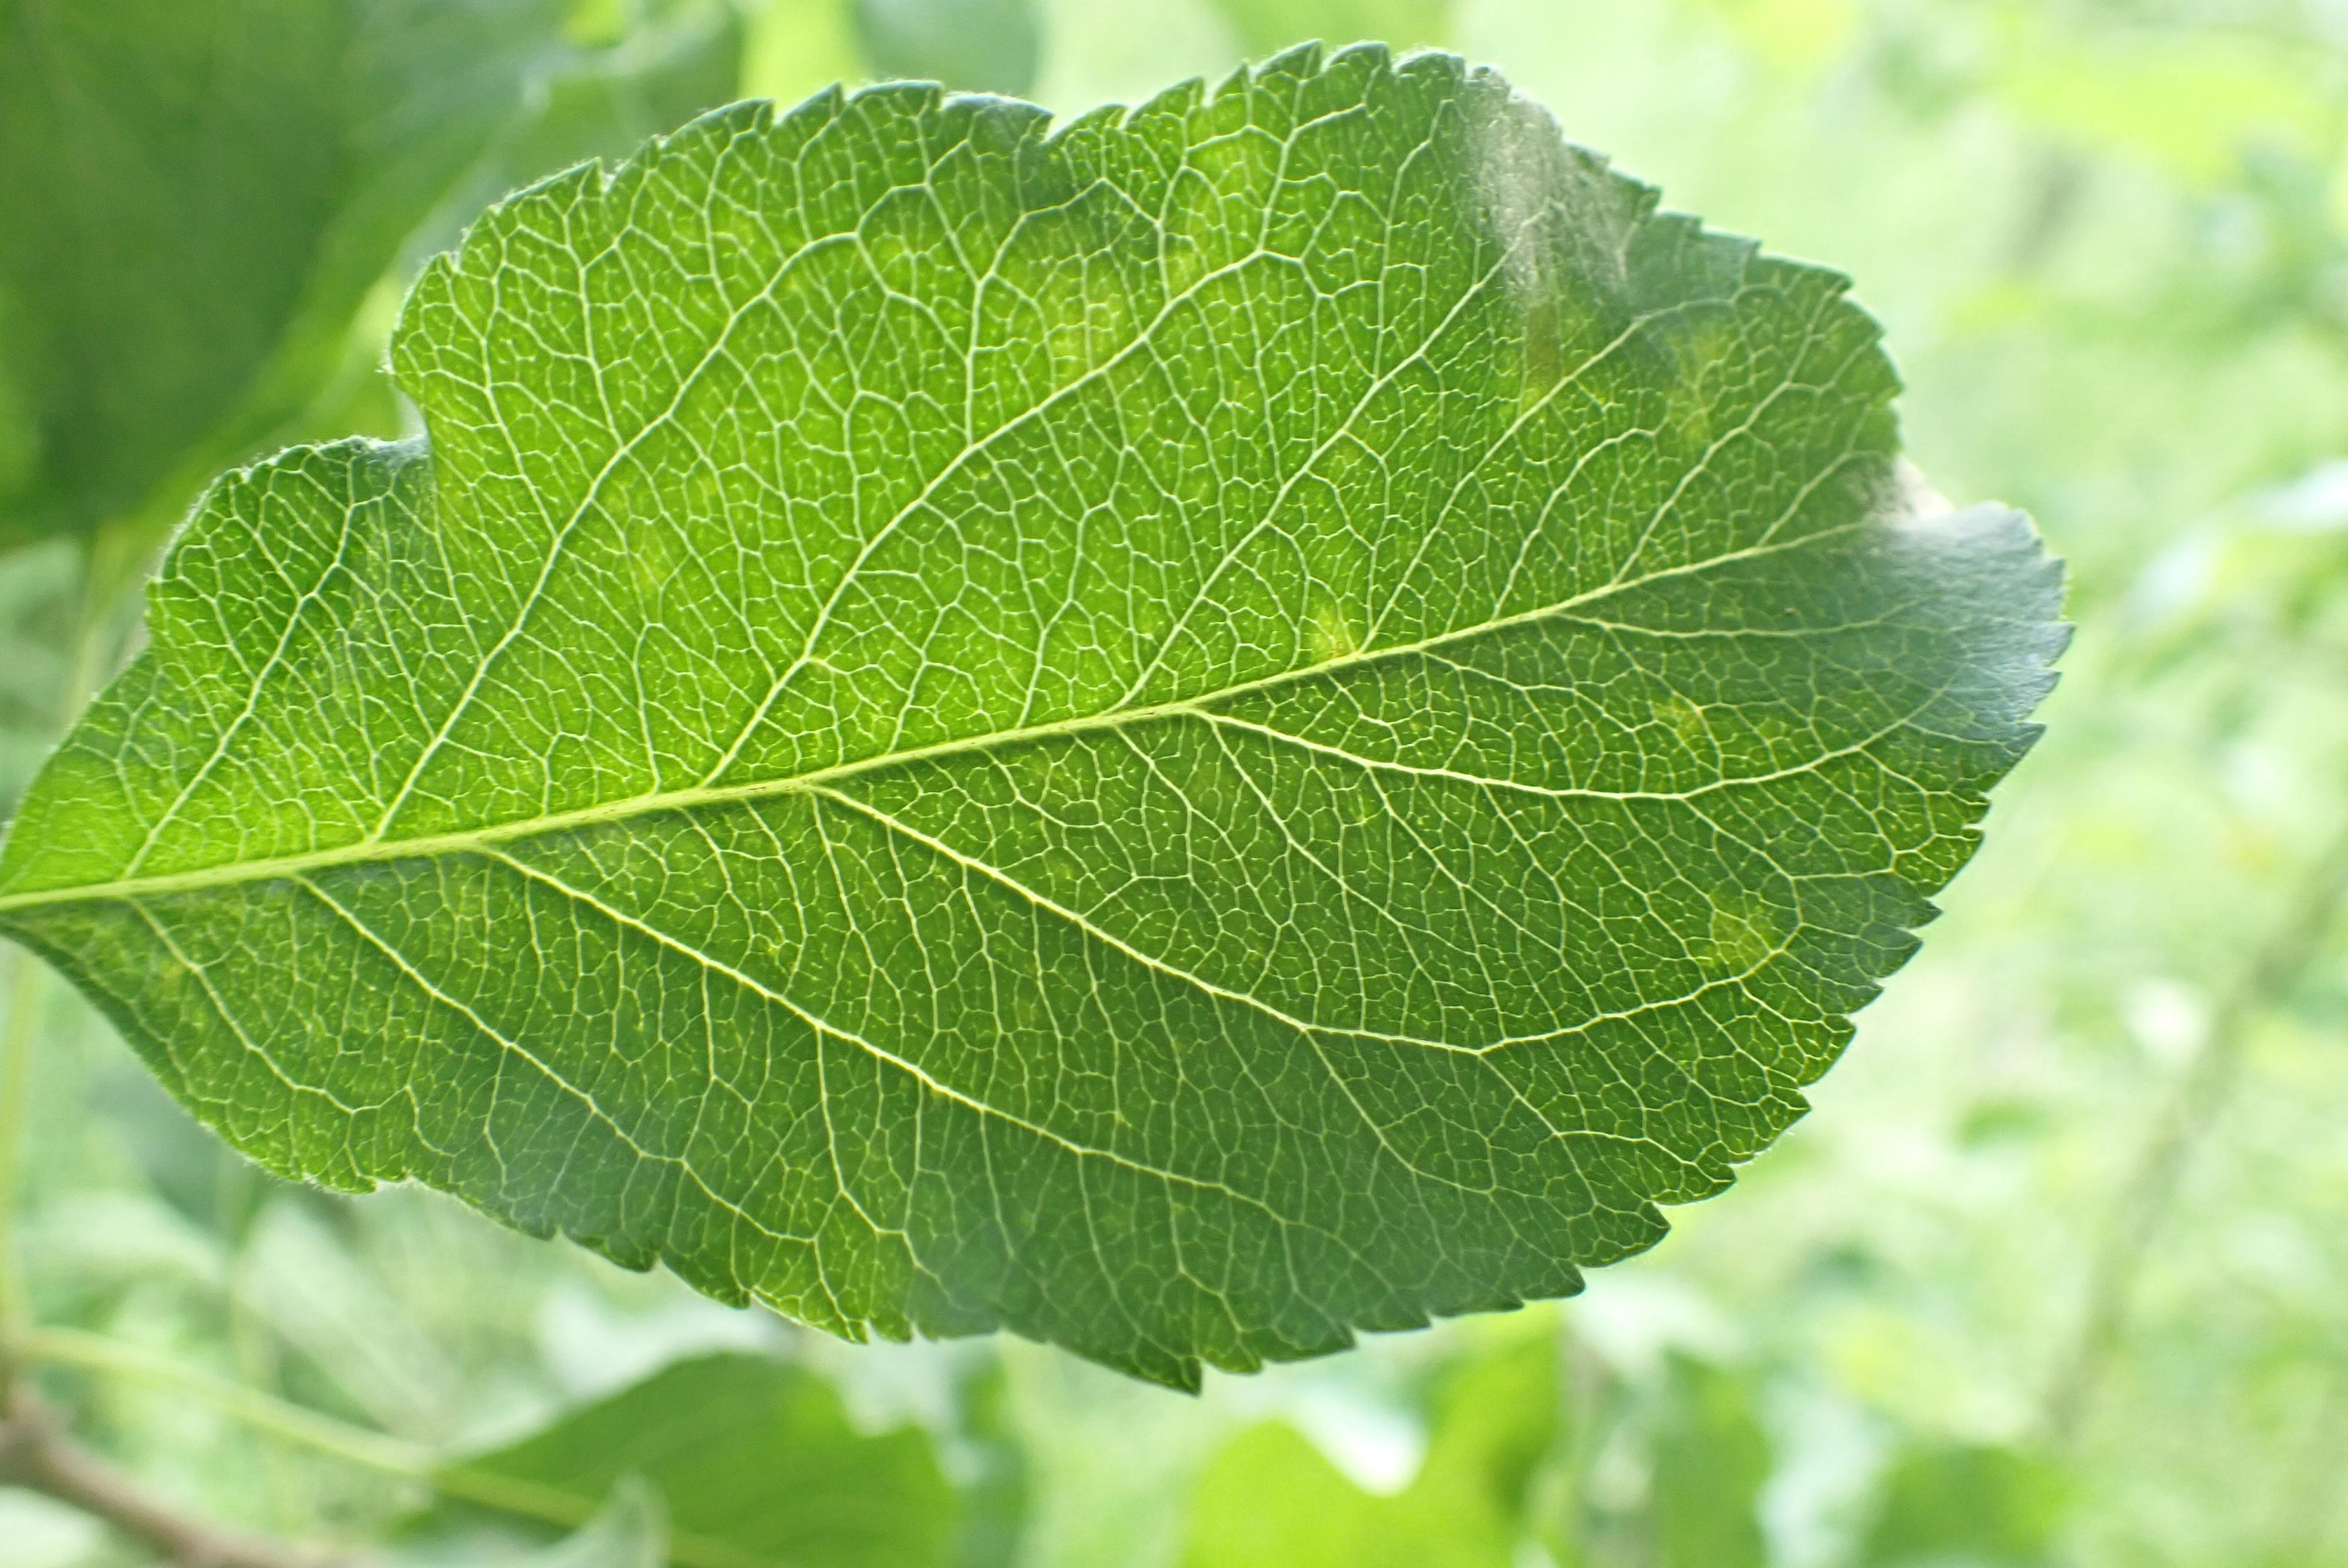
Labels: scab